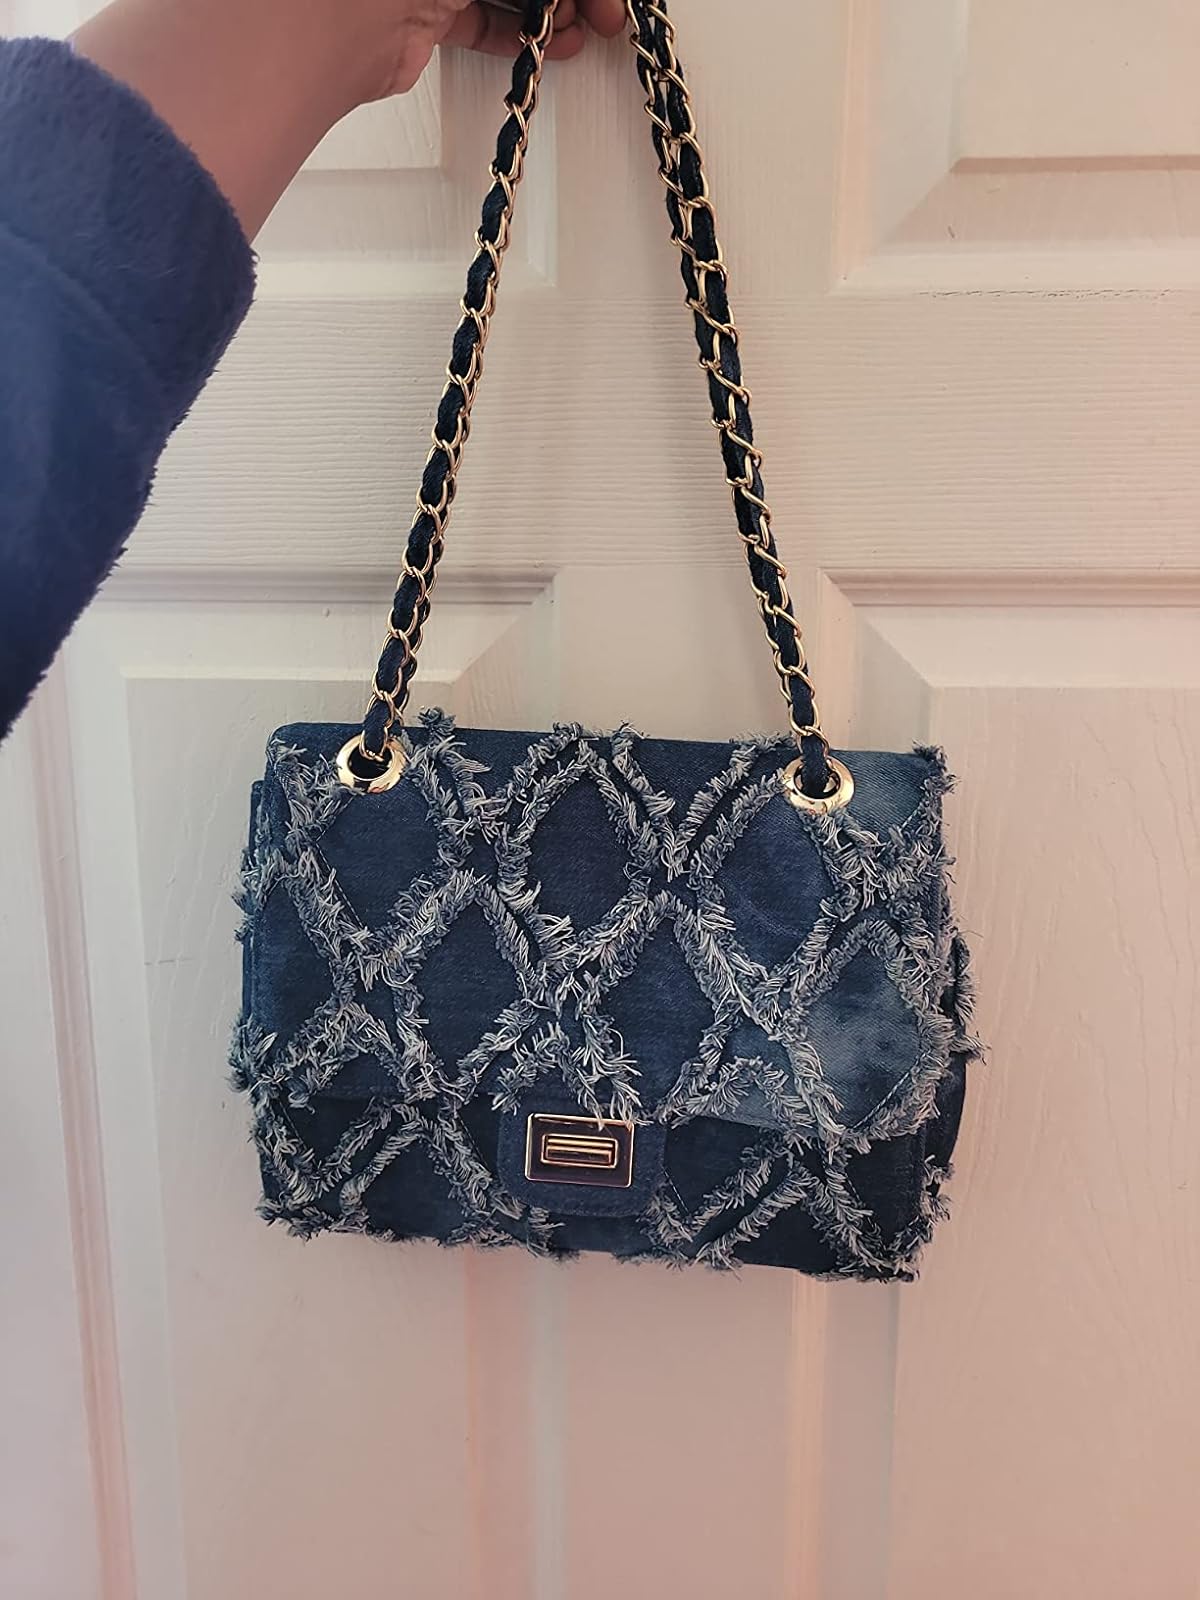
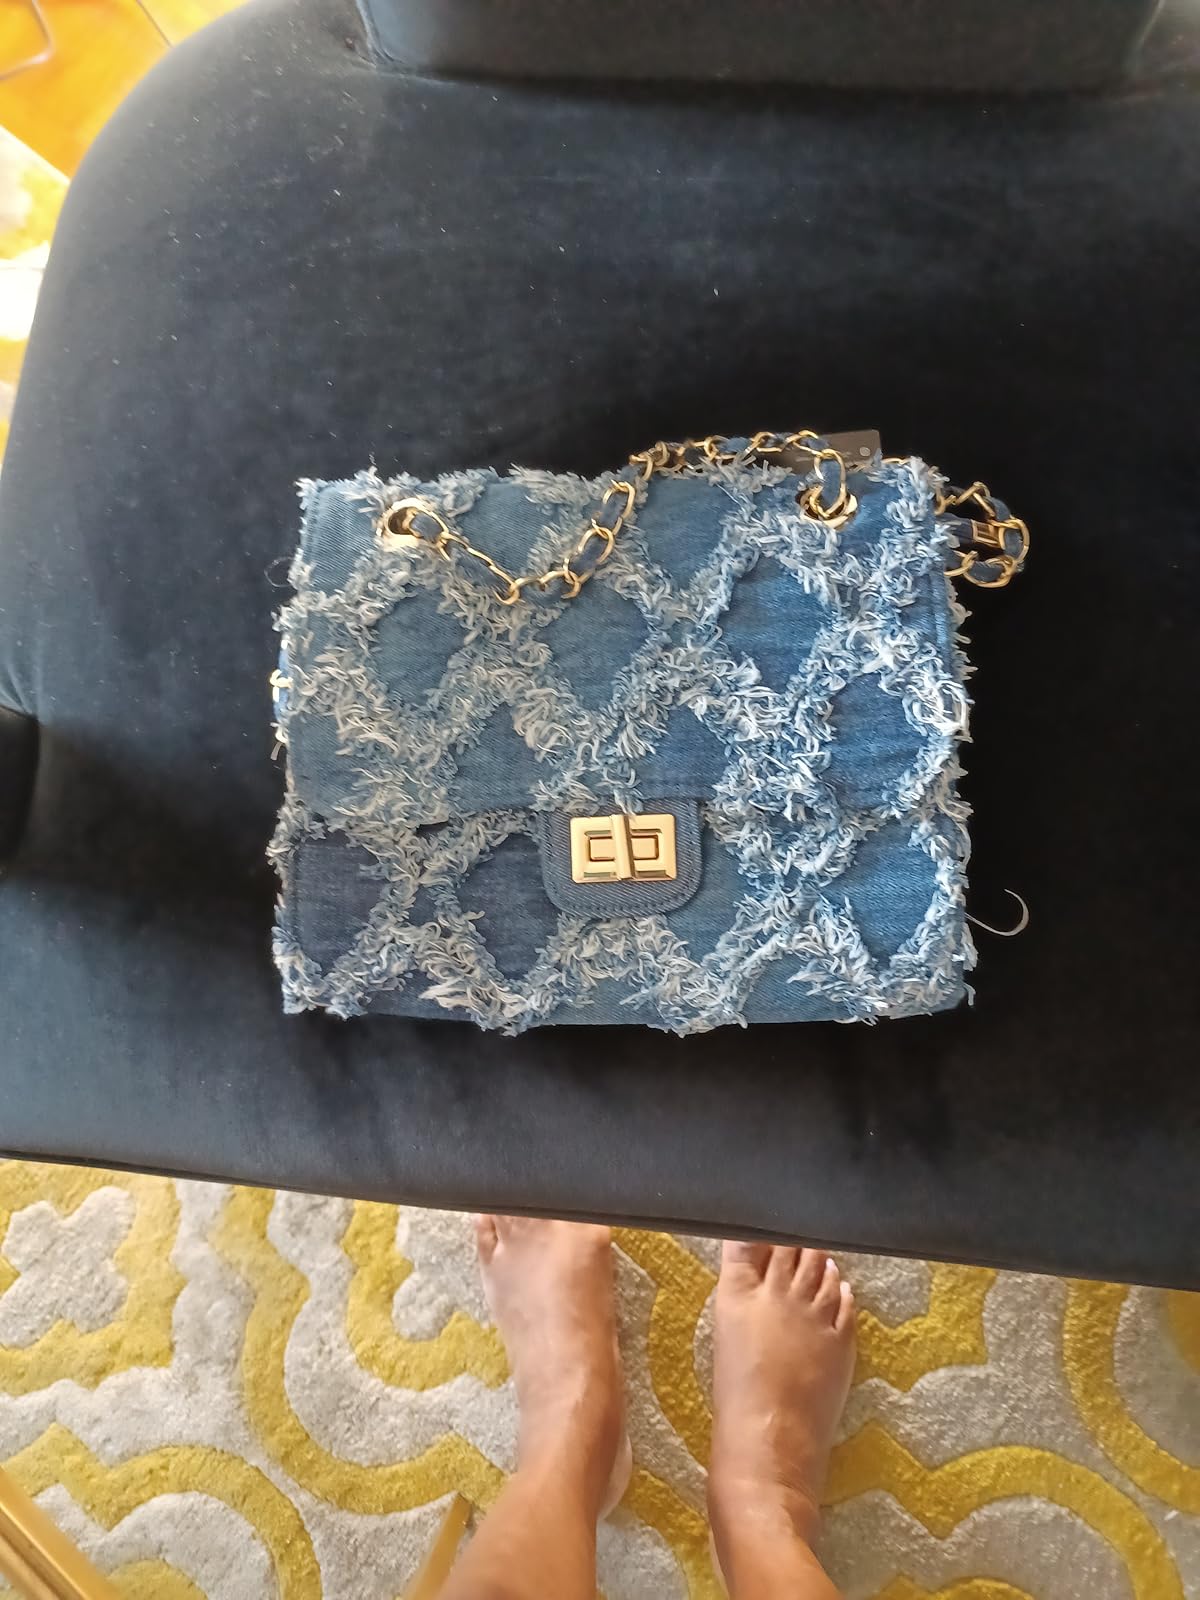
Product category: accessories_handbag
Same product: yes